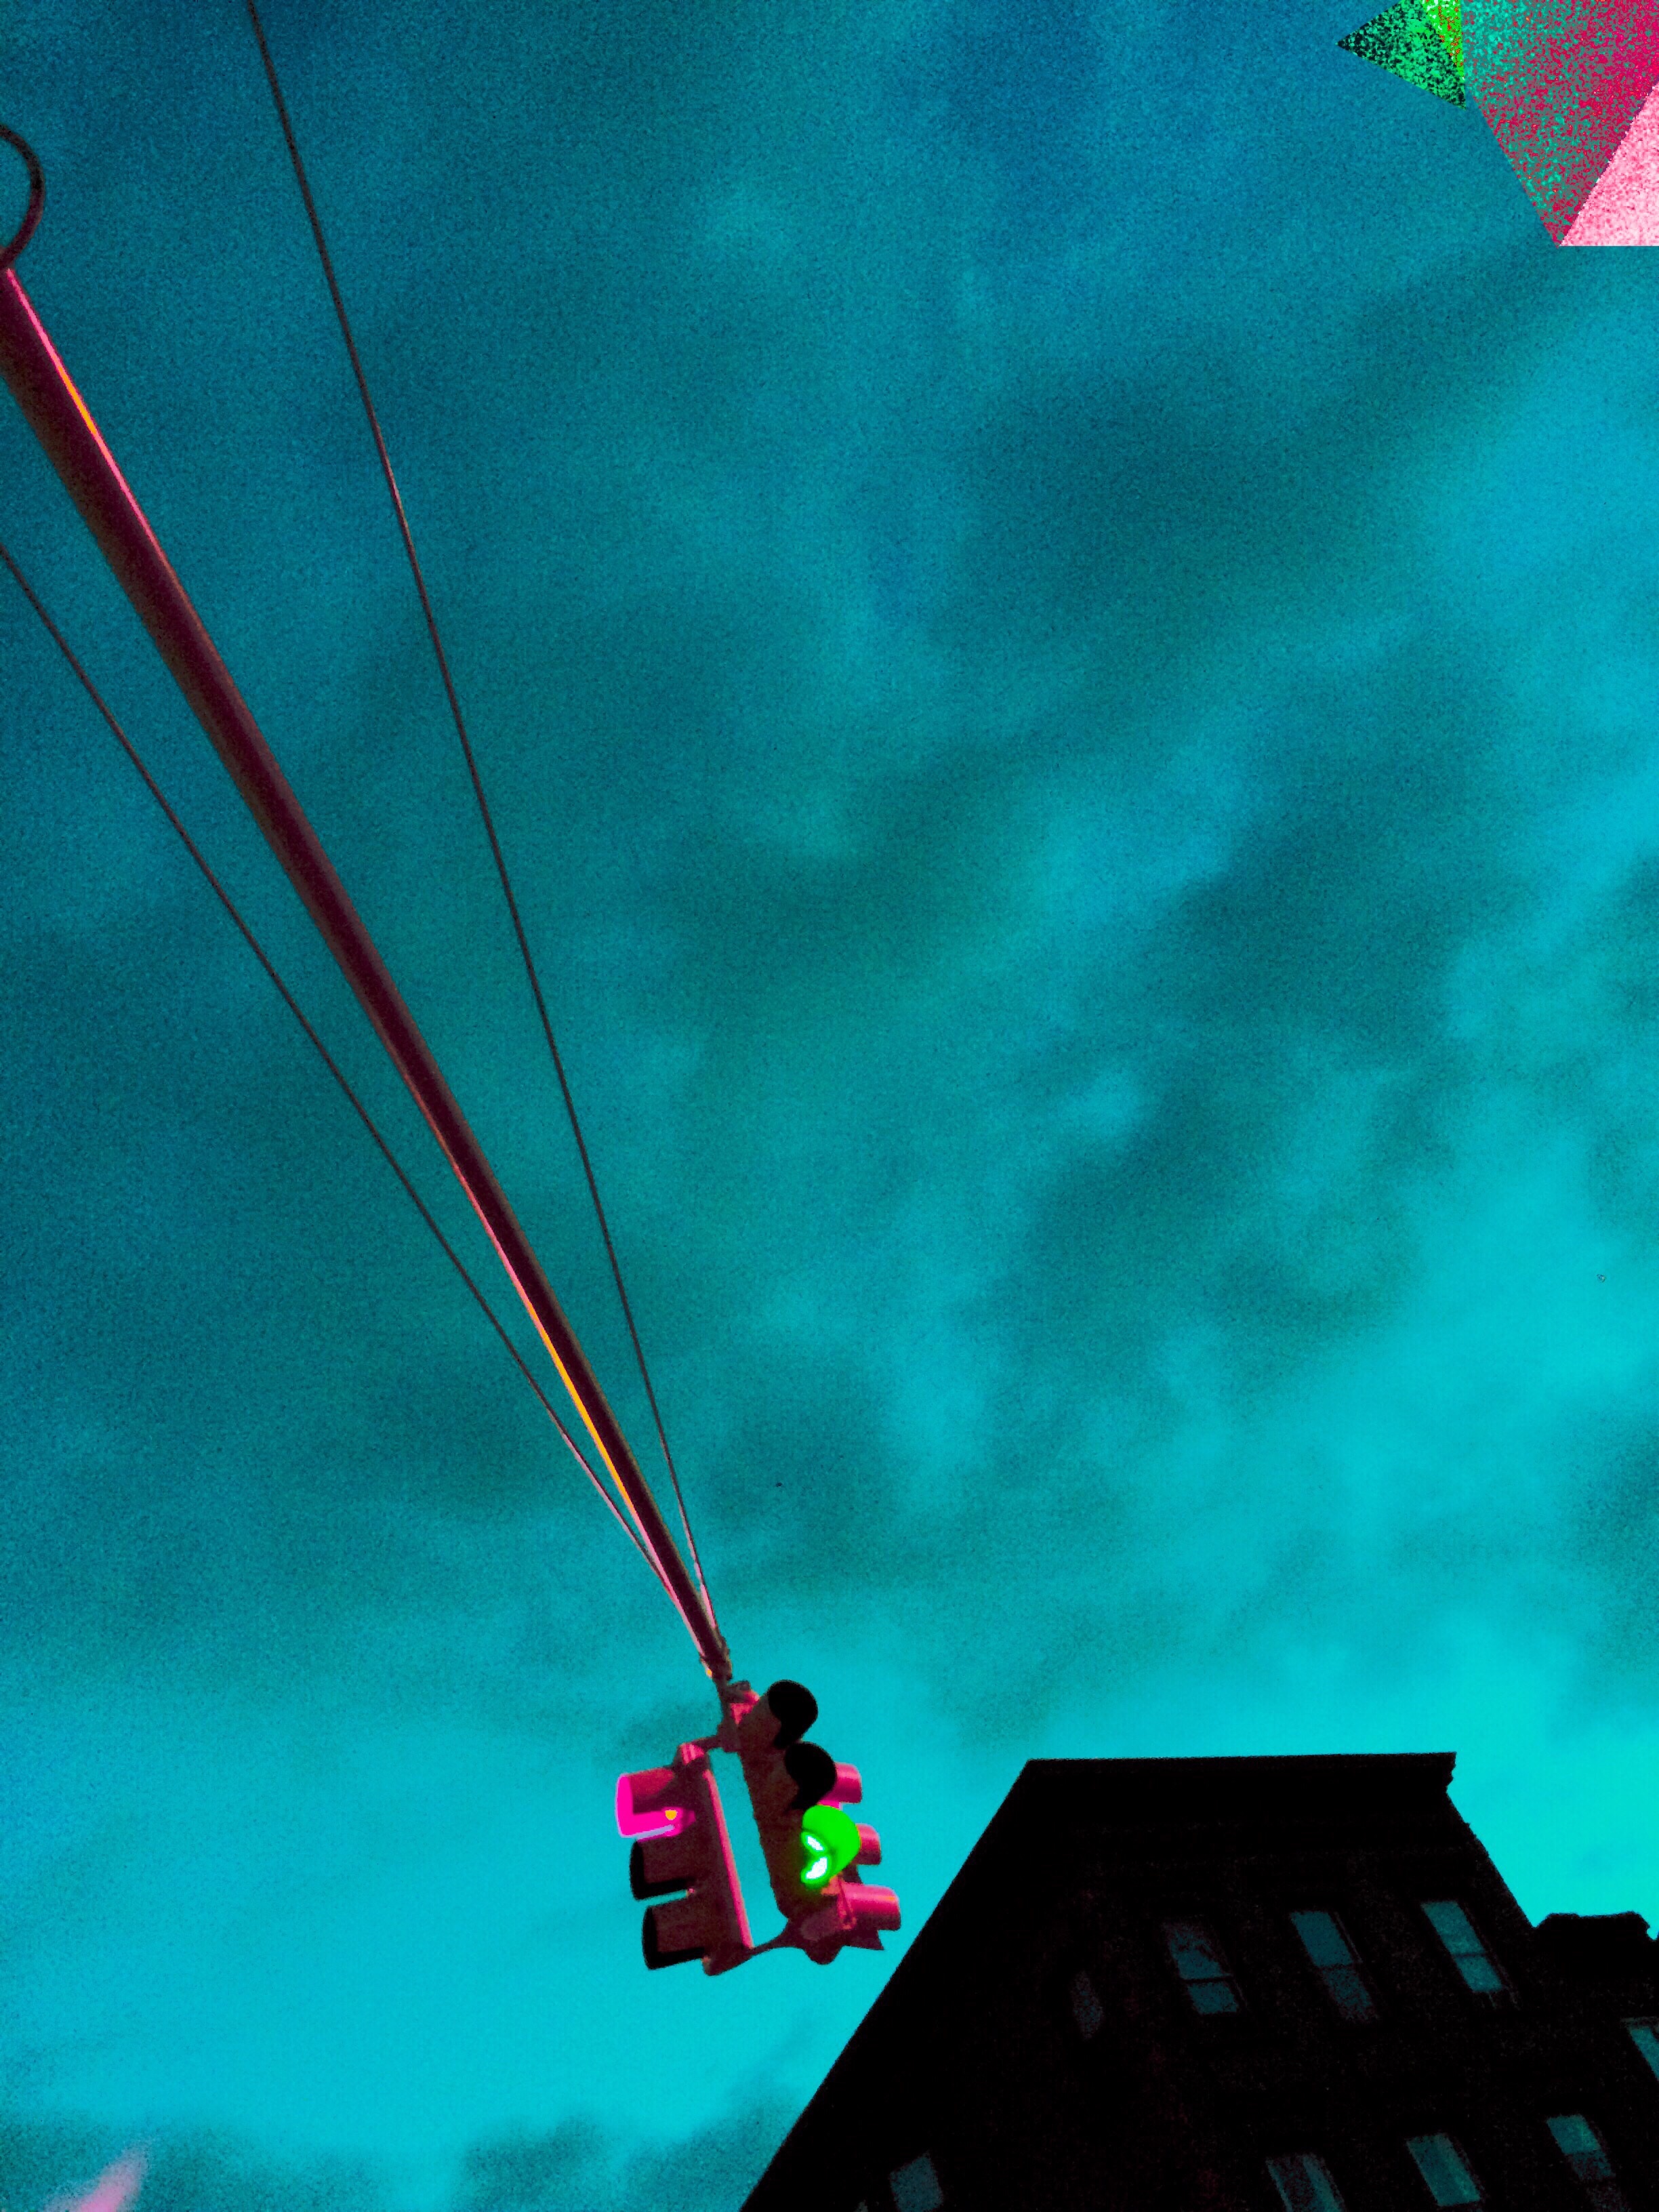
sky, line, red, color, blue, shape, screenshot, atmosphere of earth